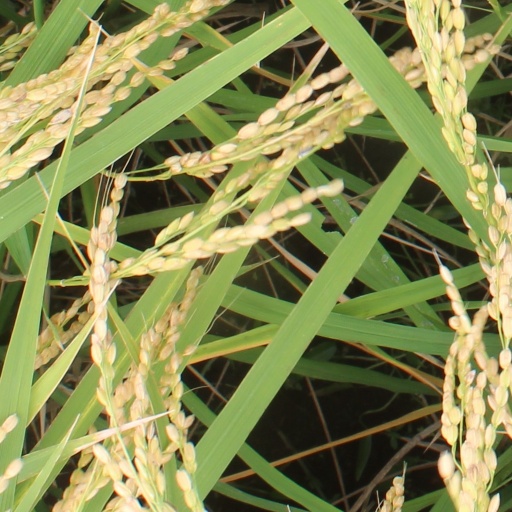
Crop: rice